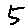
Label: 5